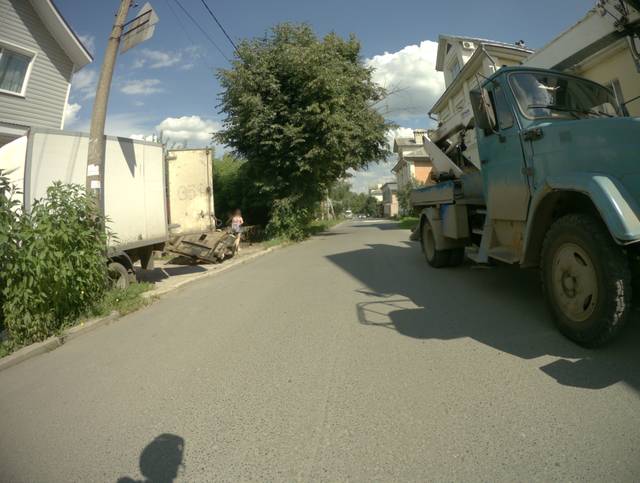
Region: Russia
Coordinates: 56.133, 40.407